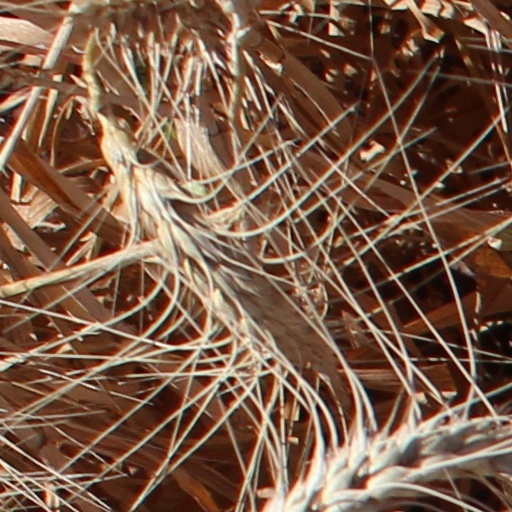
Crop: wheat